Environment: real
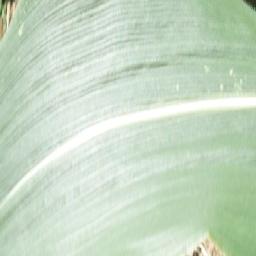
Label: healthy